Yuri Gutsatz

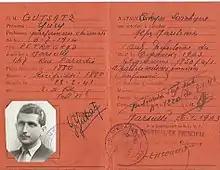
Yuri Gutsatz legal paper authorizing him to go from Marseille to Grasse to visit perfume houses (WWII)

Yuri Gutsatz, (born July 6, 1914, in St. Petersburg, Russia, died April 7, 2005, in Paris, France), was a perfumer. He emigrated to Berlin in 1924 and then to Paris in 1933 where he worked for the Parfums de Mury. After the Second World War, he was hired by Louis Amic at Roure Bertrand Fils and Justin Dupont (later merged in Givaudan). As a perfumer, he created many perfumes like Carven Chasse Gardée in 1950. and PM of Mary Quant. He participated in perfume projects for Ungaro and Estee Lauder as well as for Cartier, Dior and Van Cleef & Arpels. On December 12, 1975, he registered the trademark "Le Jardin Retrouve" and founded the first niche perfume house, a few months before the I'Artisan Parfumeur (1976). Yuri Gutsatz was also a perfume critic and vice president of the Société Française des Parfumeurs, and one of the founders of Osmothèque- the perfume conservatory-, in 1990 with Jean Kerleo.